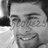
Emotion: happy